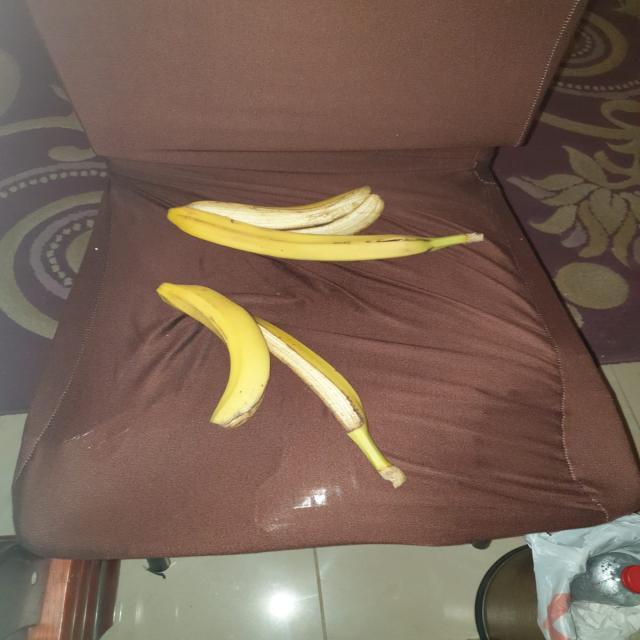
Label: bananas